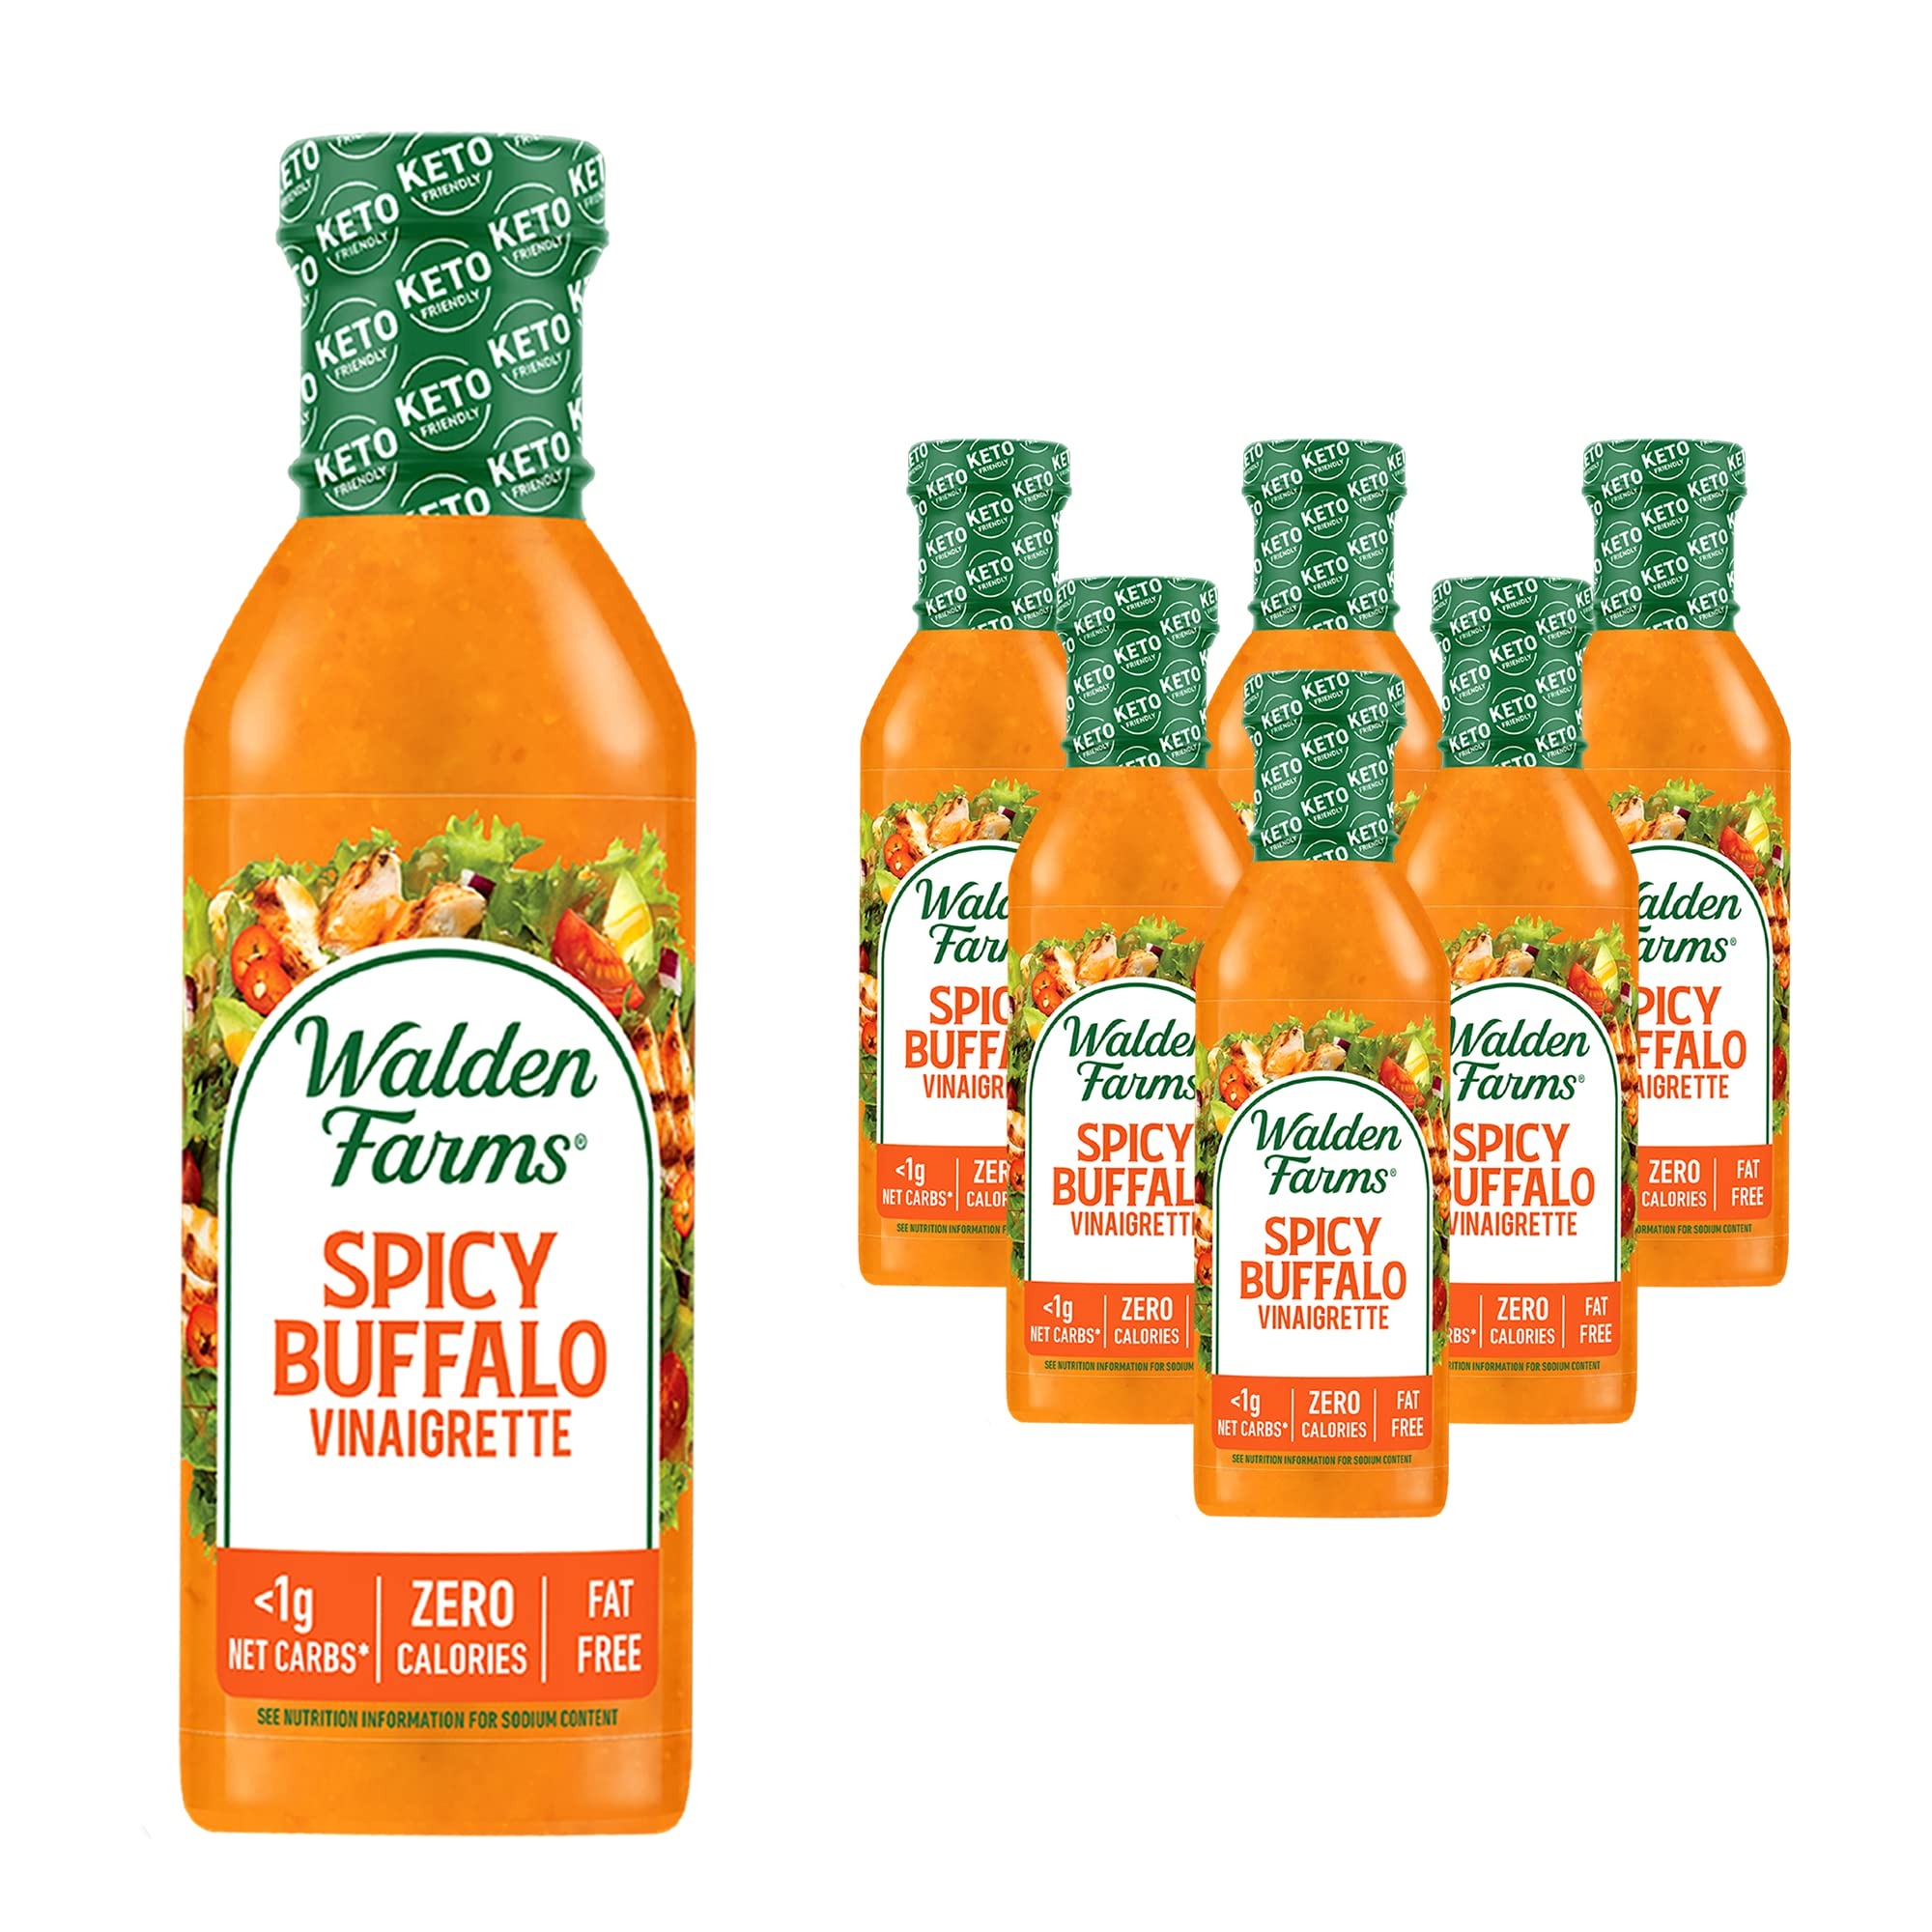
Item Name: Walden Farms Spicy Buffalo Vinaigrette - Calorie-Free, Gluten-Free, Low Carb, Keto-Friendly, Vegan, Sugar-Free, Dressing with Bold Buffalo Spice, (12 oz Bottle x 6)
Bullet Point: Walden Farms Vinaigrette Salad
Product Description: Unleash the kick’n spicy flavor of cayenne peppers in a vinaigrette dressing without calories, fat or sugar! Made from simple ingredients like apple cider vinegar and a blend of the finest herbs and spices without artificial flavors, our NEW Spicy Buffalo Vinaigrette will add a whole lot of tangy taste to your favorite foods. Boldly dress up salads, marinate chicken for a zesty zing and drizzle over your favorite breakfast wrap to liven up your morning. Calorie Free Fat Free Sugar Free <1g Net Carbs per serving Dairy Free Cholesterol Free Gluten Free Vegan Kosher Keto Friendly
Value: 72.0
Unit: Ounce

Price: 26.72